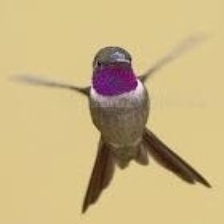
Species: AMETHYST WOODSTAR
Scientific name: CALLIPHLOX AMETHYSTINA
ImageNet parent category: hummingbird